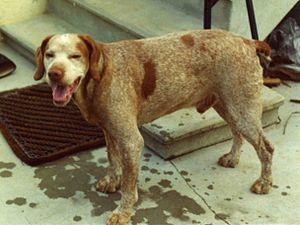
Rasteau/Pyrrhus, fondateur des braques du Bourbonnais, photographie au domicile de Gabriel Comte
Le braque du Bourbonnais est une race de chien originaire de France. C'est un chien d'arrêt de taille moyenne, d’aspect et de santé rustique, naissant avec la queue courte, dont la robe à fond blanc est entièrement et finement mouchetée de marron ou truitée de fauve.